Dvina Bay

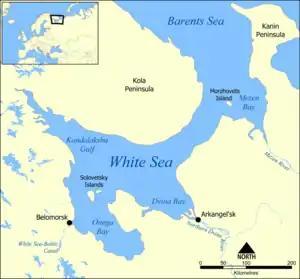
The Dvina Bay on the map of the White Sea.

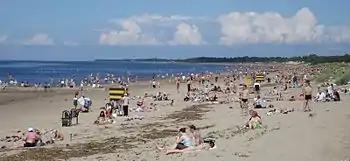
Yagry Island Beach near Severodvinsk

The Dvina Bay is located in Arkhangelsk Oblast in Northwestern Russia. It is one of four large bays and gulfs of the White Sea, the others being the Mezen Bay, the Onega Bay, and the Kandalaksha Gulf. The two main river emptying into the Dvina Bay is the Northern Dvina River, while the two cities on the bay are Arkhangelsk and Severodvinsk. The Dvina Bay is long and wide. Administratively, the coast and the islands belong to Primorsky District of Arkhangelsk Oblast.